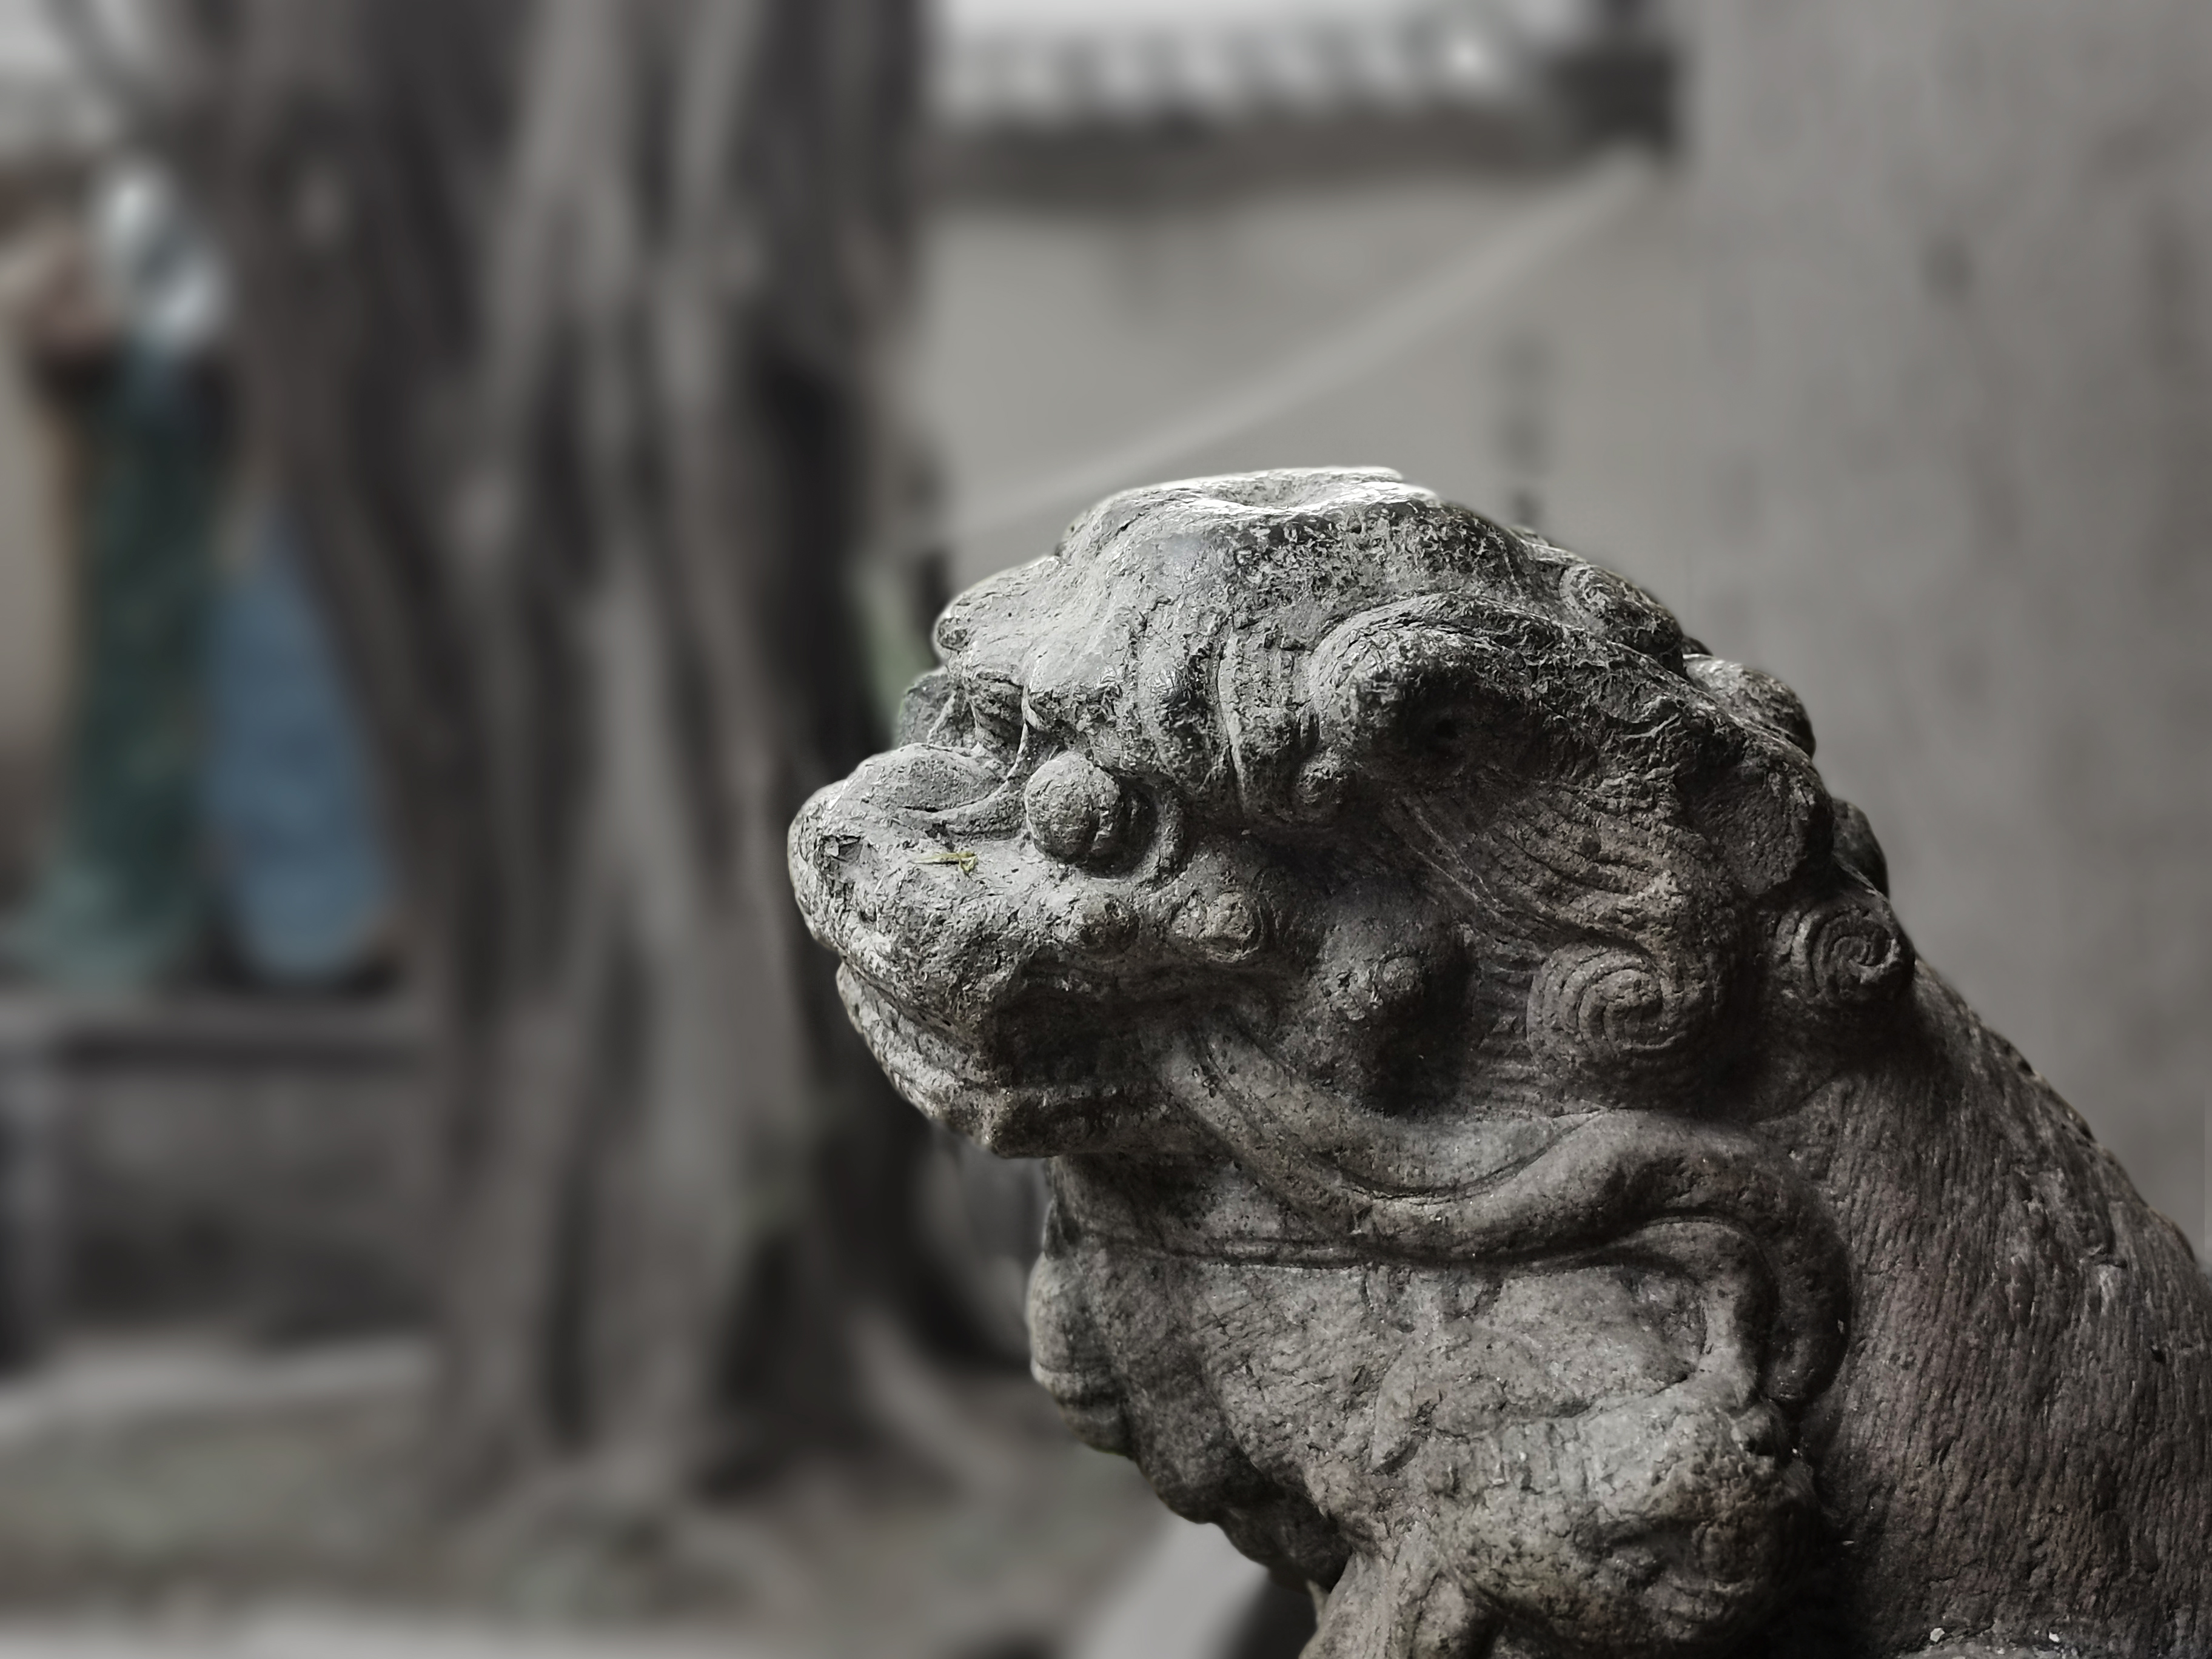
stone, lion, Shareholder, carving, chinese, historic, sites, china, sculpture, statue, black and white, stone carving, monochrome, art, eye, monochrome photography, snout, photography, monument, architecture, wood, artwork, style, nonbuilding structure